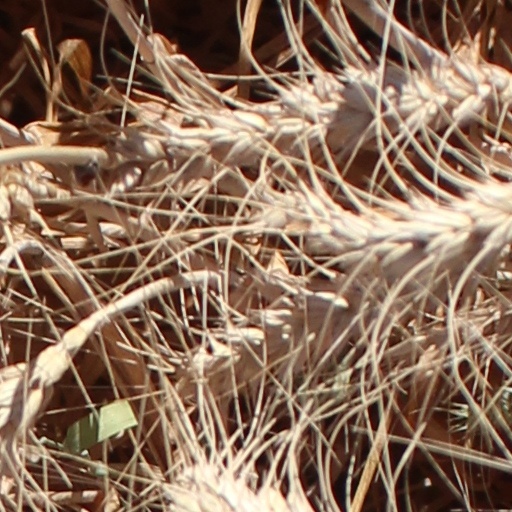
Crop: wheat